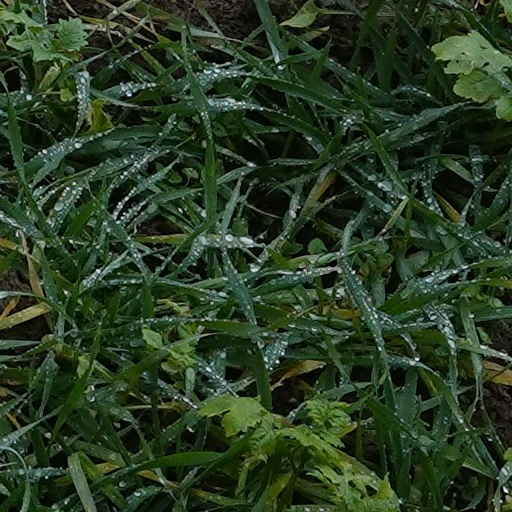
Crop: wheat